Kriminalpolizei

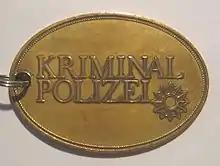
The badge of the Federal Criminal Police Office personnel

Kriminalpolizei ("criminal police") is the standard term for the criminal investigation agency within the police forces of Germany, Austria, and the German-speaking cantons of Switzerland. In Nazi Germany, the Kripo was the criminal police department for the entire Reich. Today, in the Federal Republic of Germany, the state police ("Landespolizei") perform the majority of investigations. Its Criminal Investigation Department is known as the "Kriminalpolizei" or more colloquially, the Kripo.